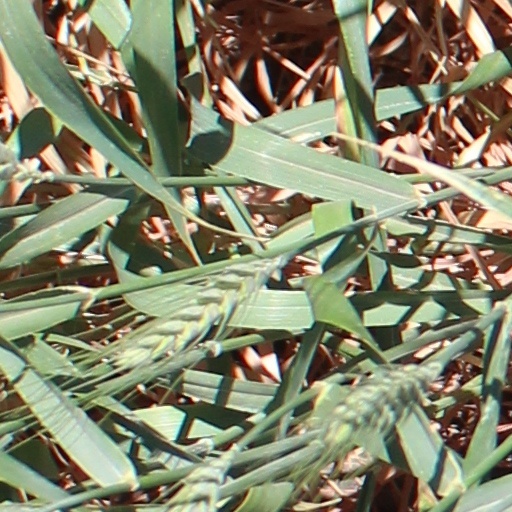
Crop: wheat